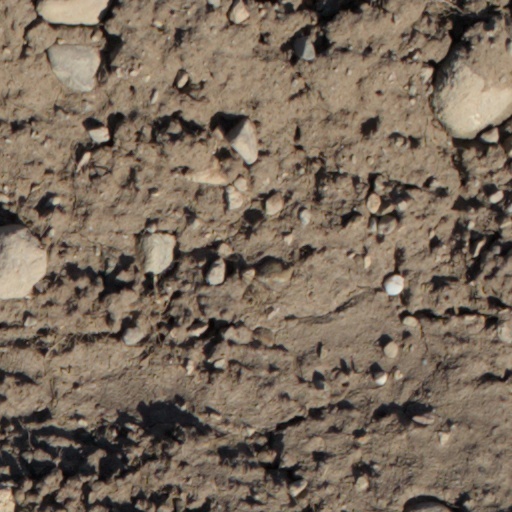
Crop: wheat